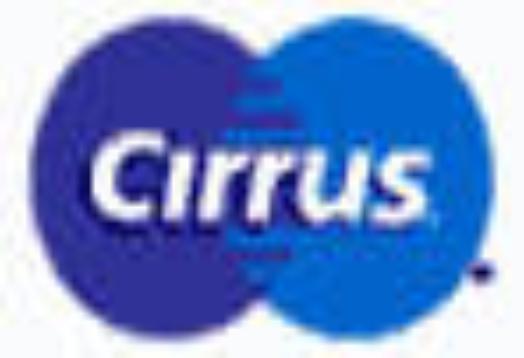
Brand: Cirrus
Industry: Electronic